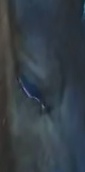
Face region: eyes (orbital_tightening_and_eye_area)
Pain indicator: obviously_present